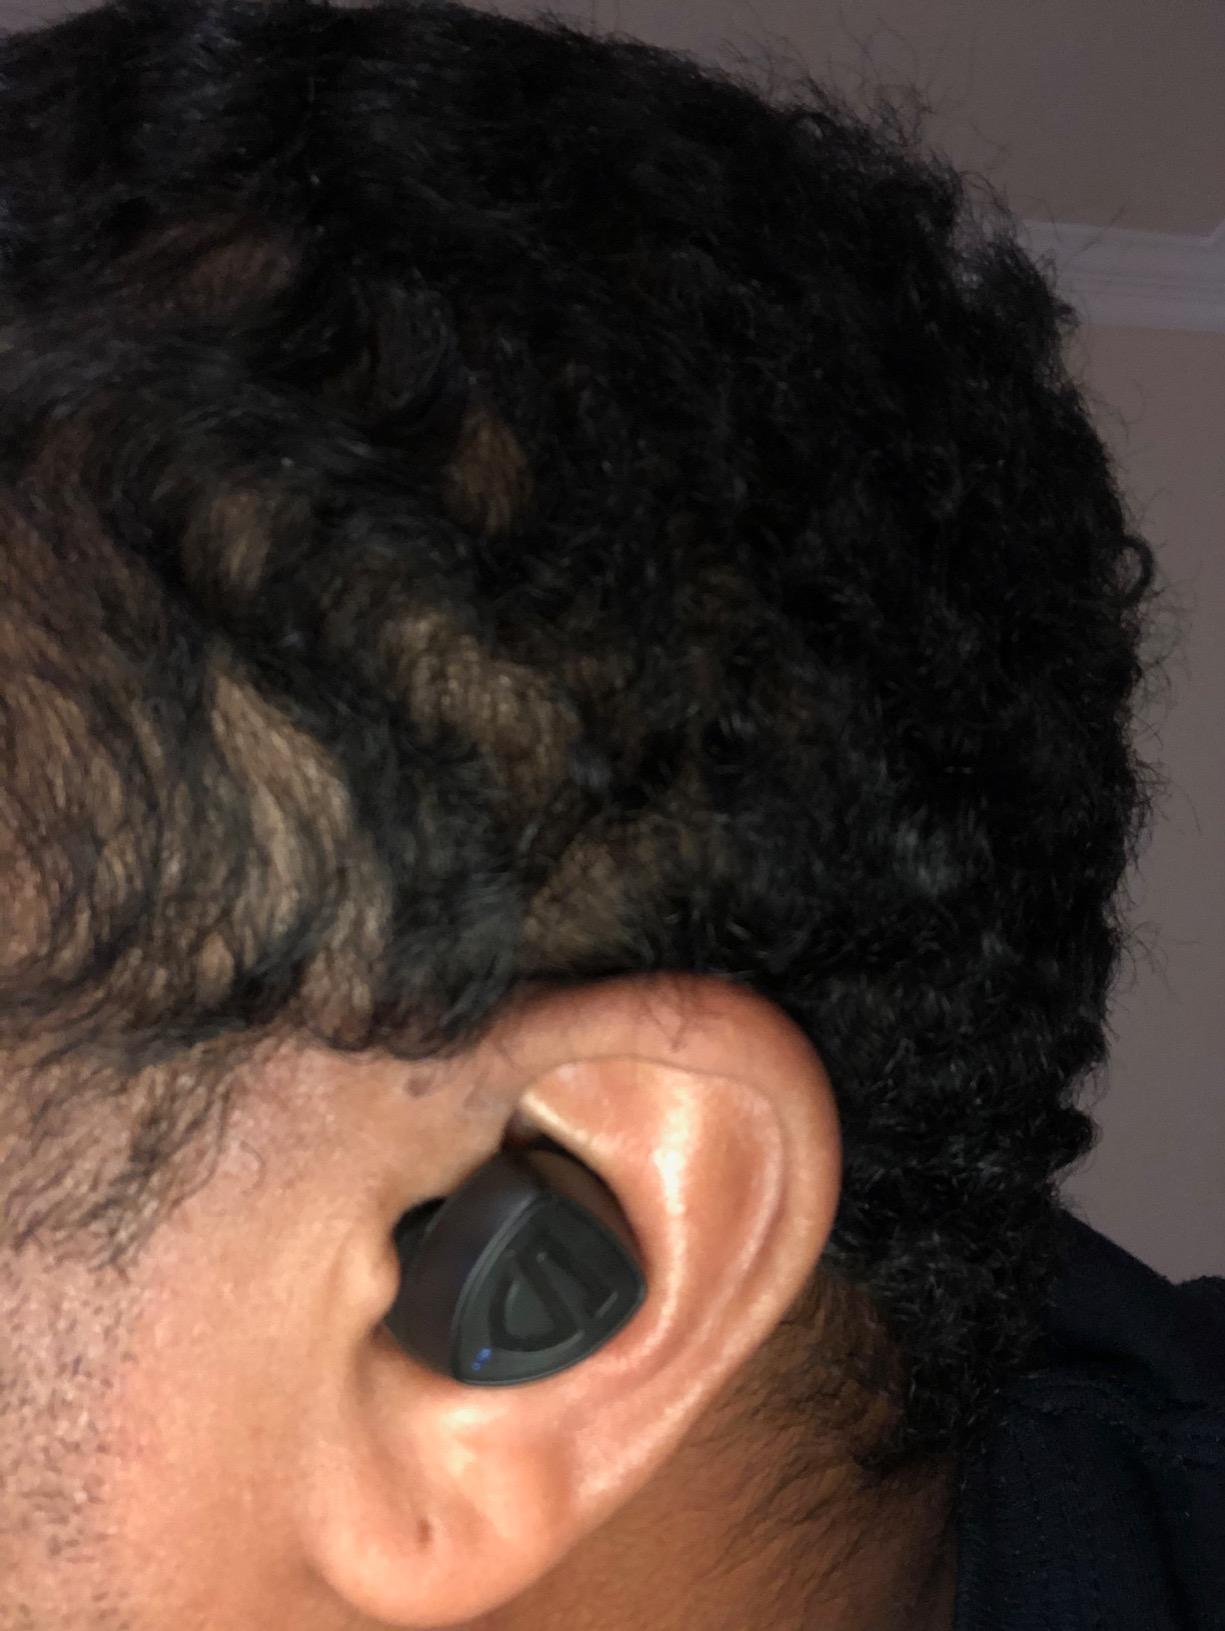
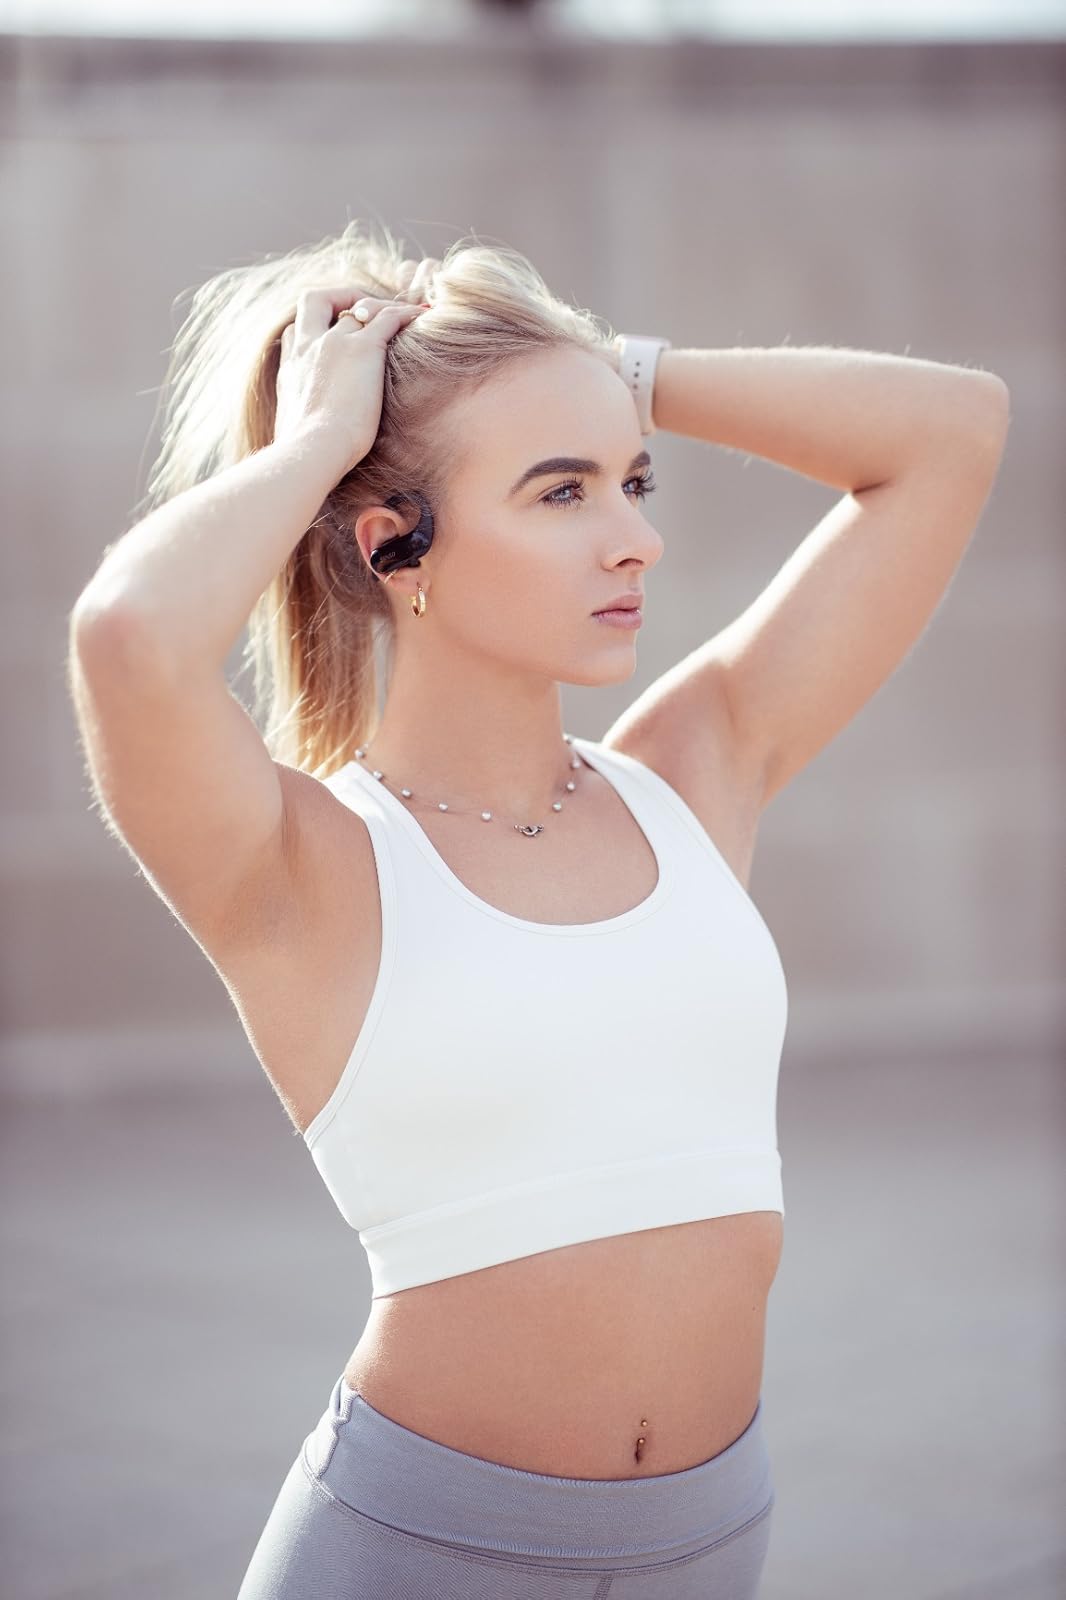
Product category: earbuds
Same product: no